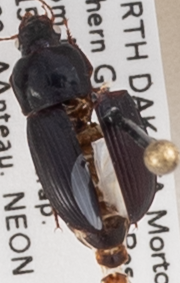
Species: Harpalus ventralis
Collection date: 2022-09-06 04:00:00
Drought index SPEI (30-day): -0.186
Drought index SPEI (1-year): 0.63
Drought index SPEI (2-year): -0.71